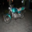
Label: motorcycle